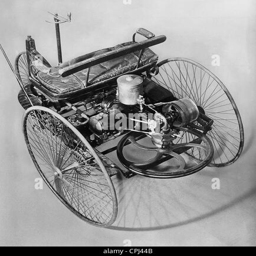
a motor car by inventor